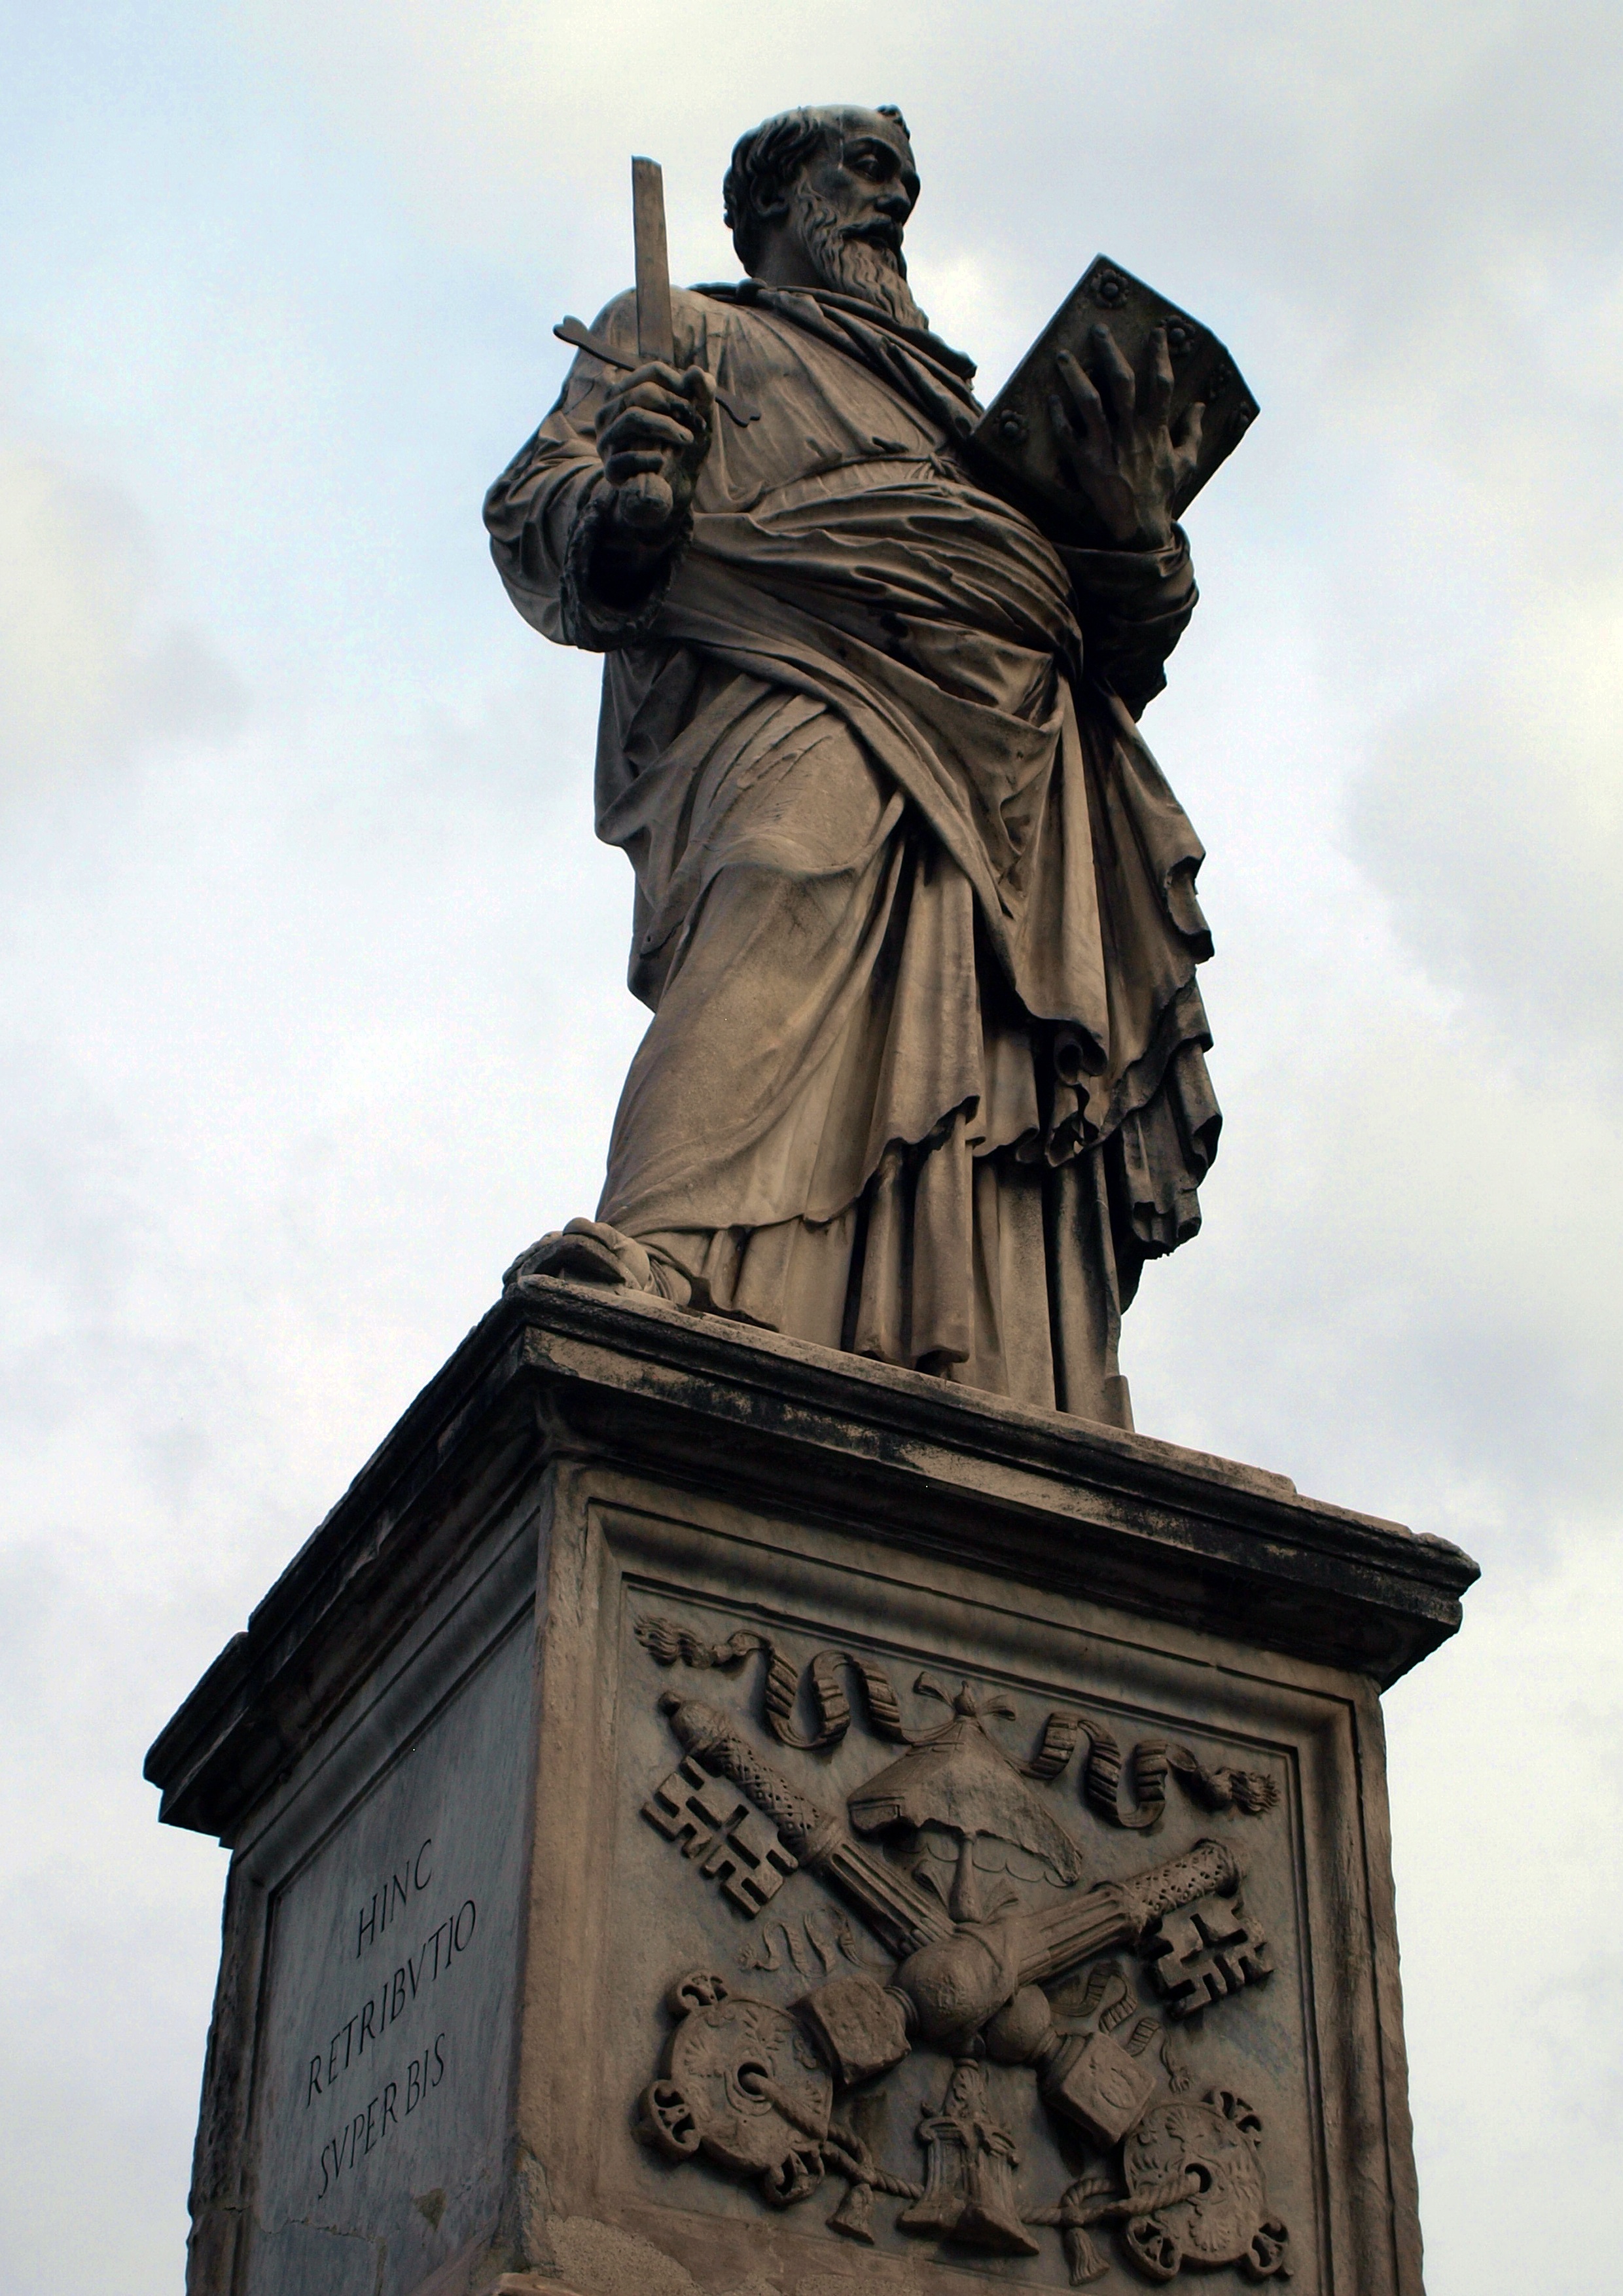
monument, statue, artwork, sculpture, memorial, art, temple, the vatican, significant, ancient history